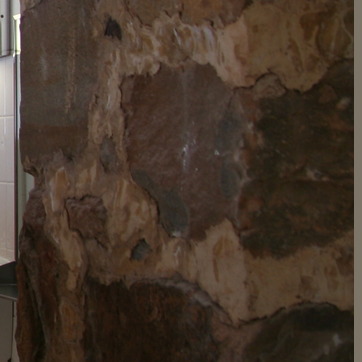
Material: stone